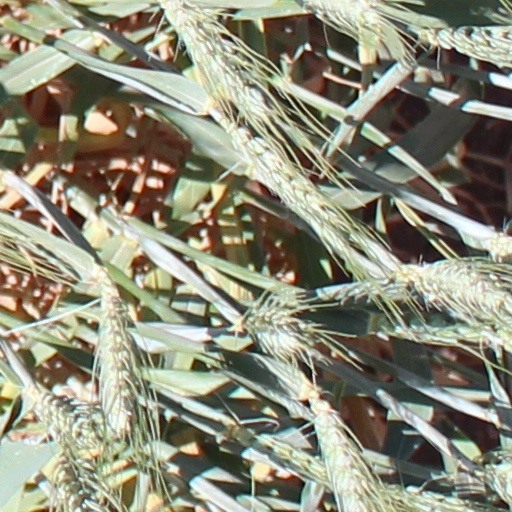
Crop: wheat